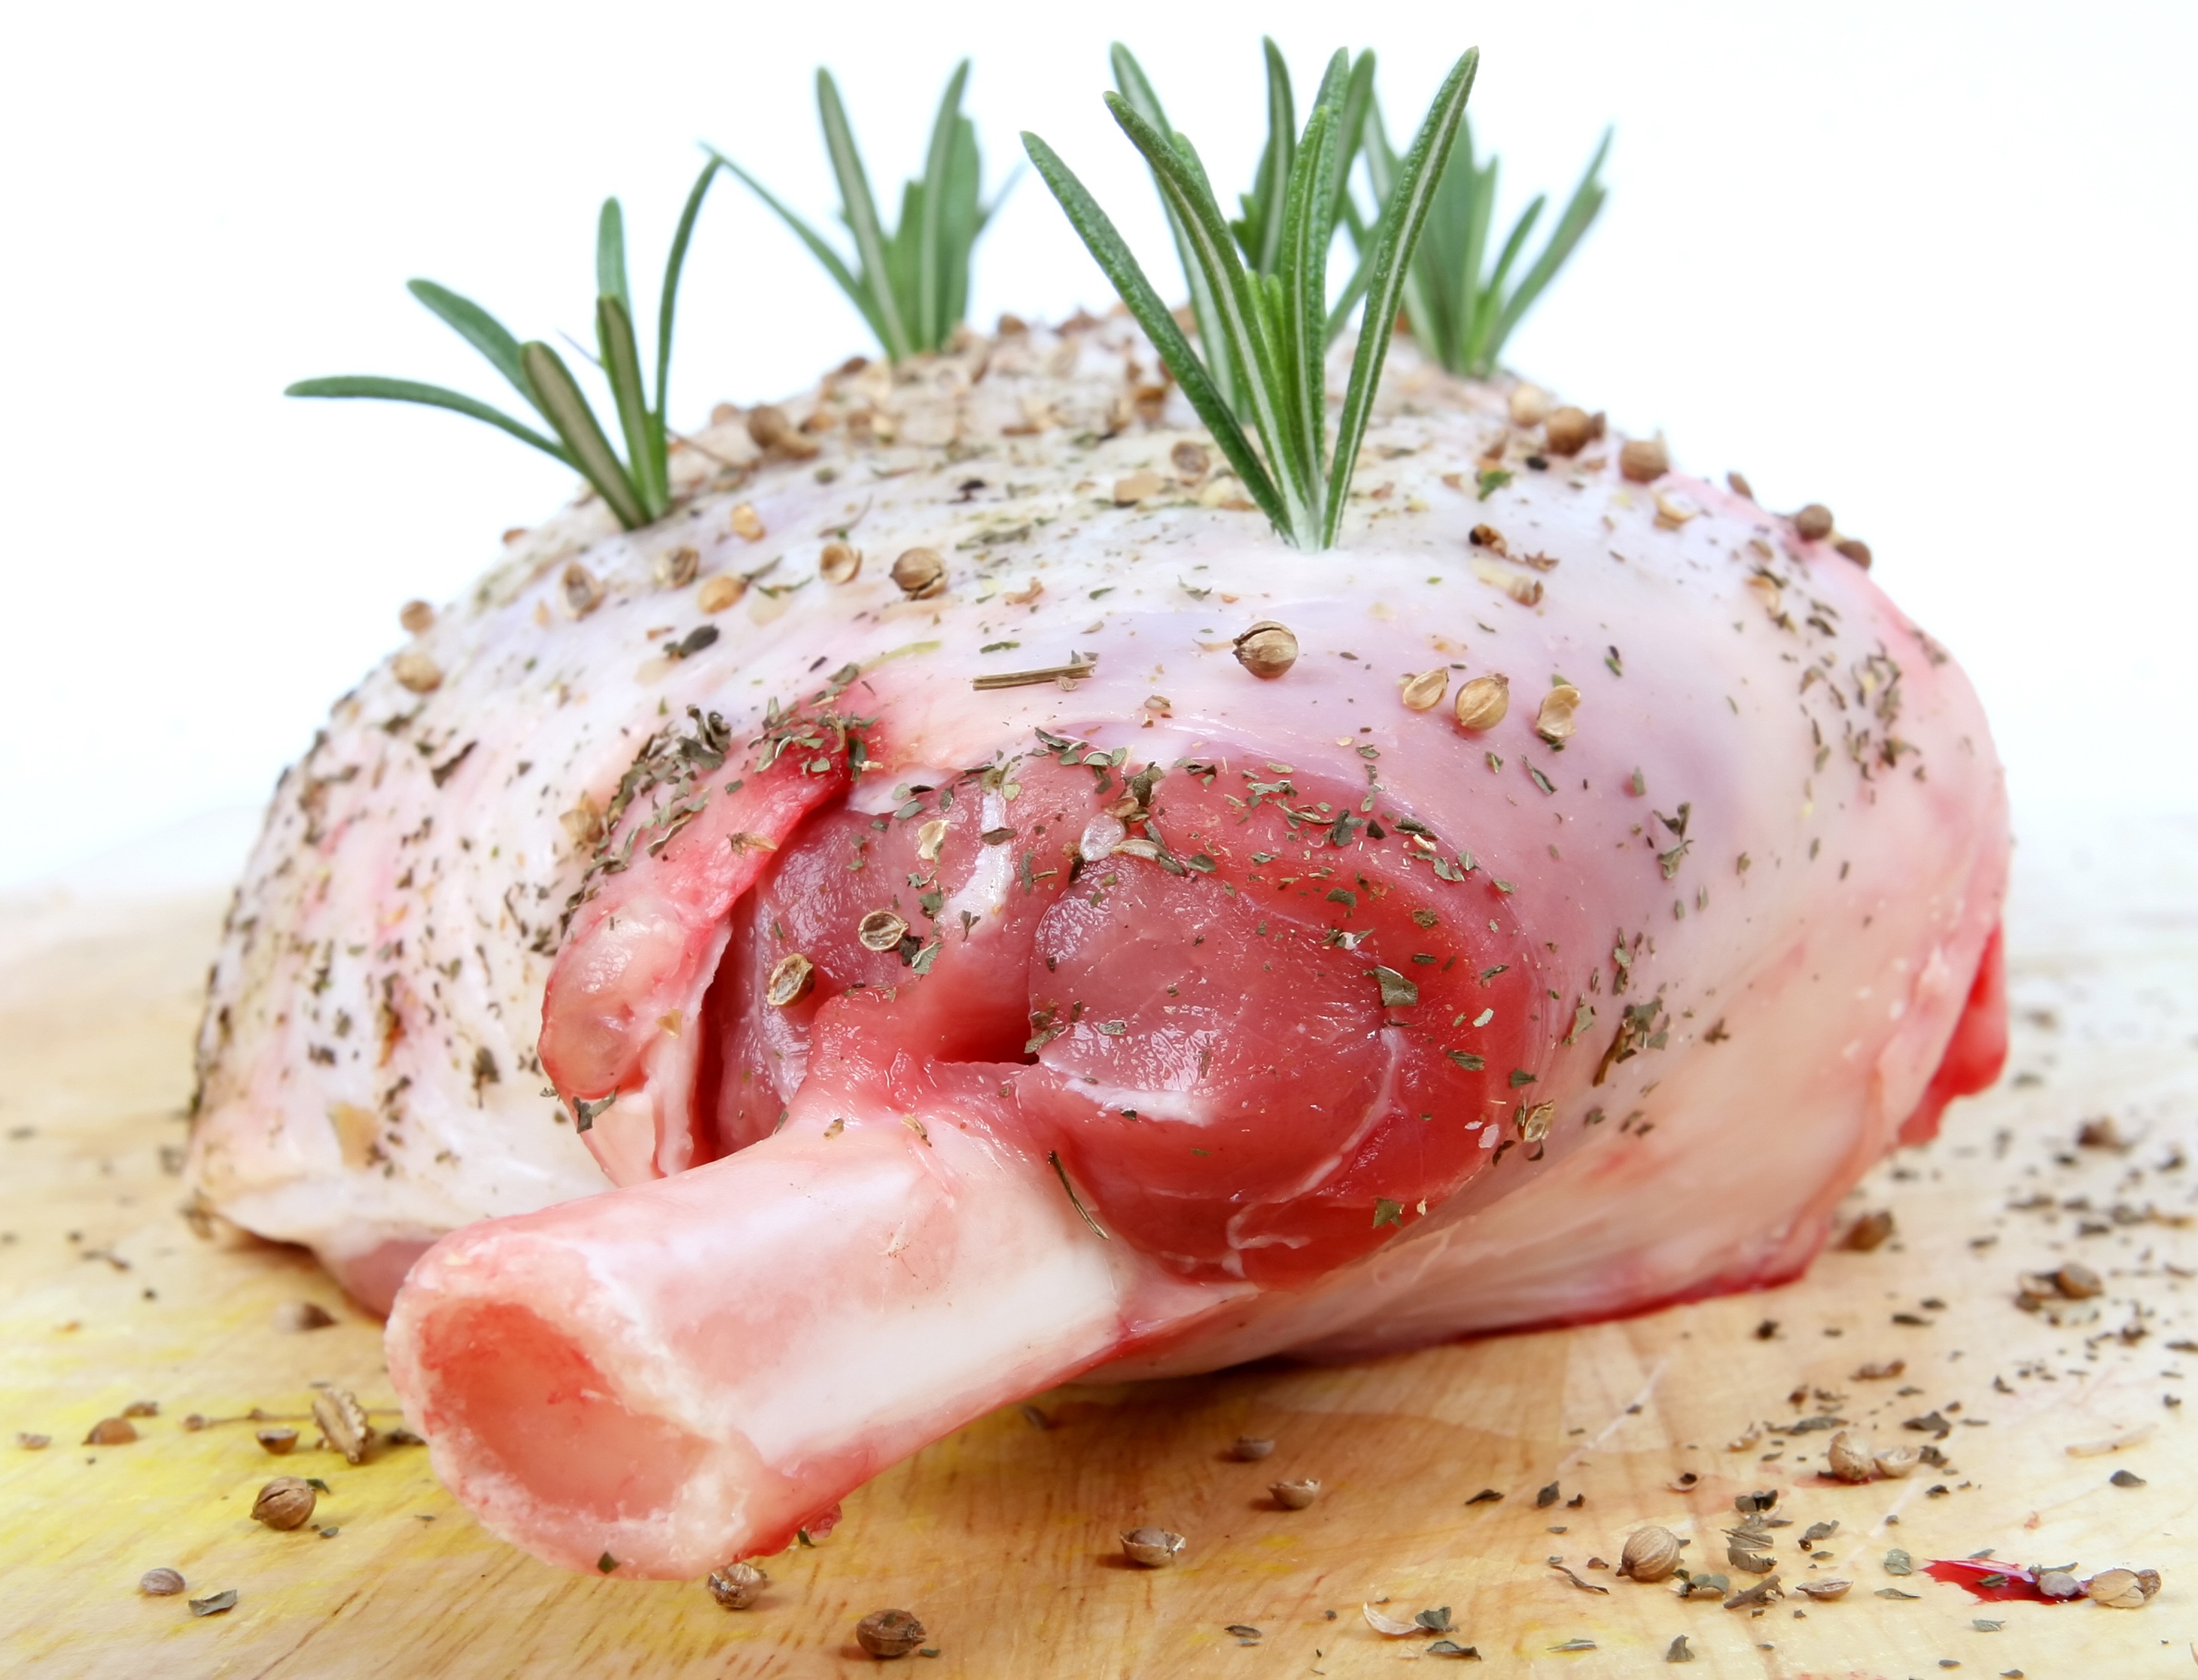
abstract, white, restaurant, home, animal, roast, dish, food, pepper, red, flavour, produce, color, fresh, kitchen, salt, colorful, healthy, meat, lunch, pork, cuisine, beef, health, chef, bone, grill, prosciutto, lamb, salty, sunday, blood, coriander, nutrition, dinner, spices, raw, organ, oven, mutton, herbs, ham, organic, grilled, rosemary, flavor, veal, joint, roasted, unhealthy, flavoring, venison, salted, roast beef, animal source foods, salt cured meat, lamb and mutton, flavouring